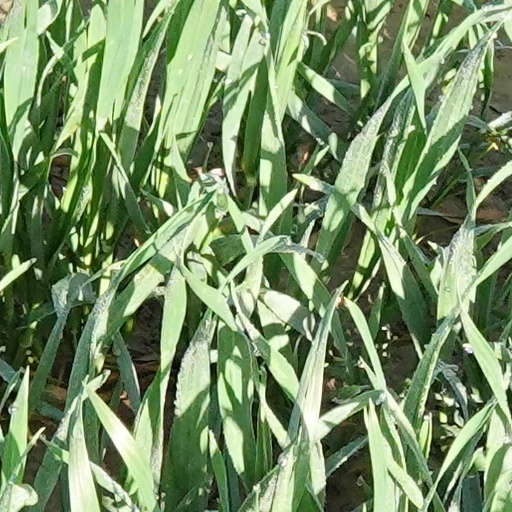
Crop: wheat